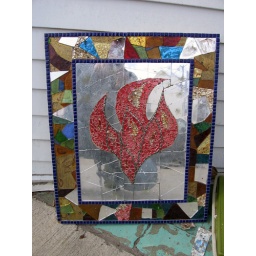
A stained glass mirror with yours truly in the reflection.